Chesapeake Group

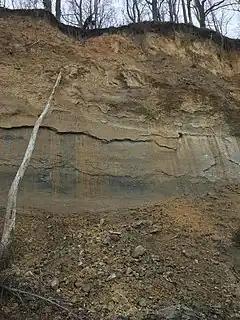
Calvert Formation Exposed at Brownies Beach

The Chesapeake Group is a geologic group in Maryland, Virginia, Delaware, and North Carolina. It preserves mainly marine fossils dating back to the Late Oligocene through the Pliocene epochs of the Neogene period. This group contains one of the best studied fossil record of Neogene oceans in the world. Professional Paleontologists and amateur fossil hunters alike collect from this group intensely. The Calvert Cliffs stretch the length of Calvert County, Maryland and provide the best continuous stretch of the Calvert, Choptank, and St. Marys Formations. Ward (1985) recommended including the Old Church Formation in this group.